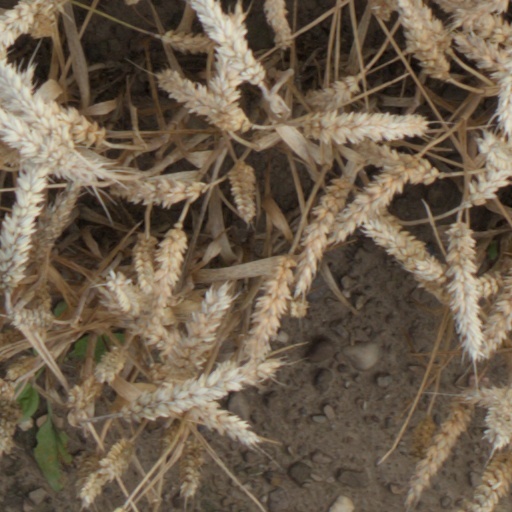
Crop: wheat